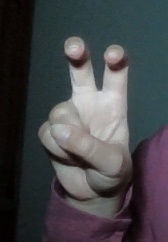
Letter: toot